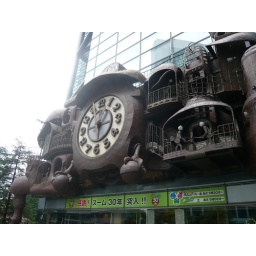
A clock designed by Hayao Miyazaki for the Nippon Television building